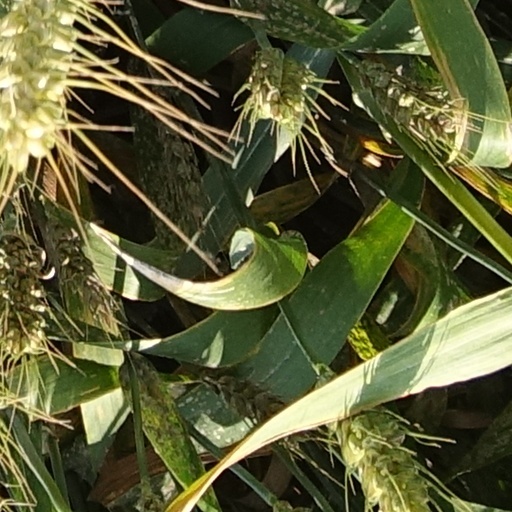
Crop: wheat